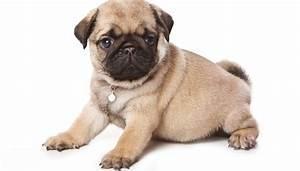
dog